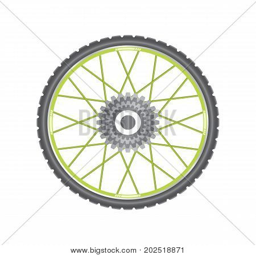
black metallic bicycle wheel with green spokes on a white background